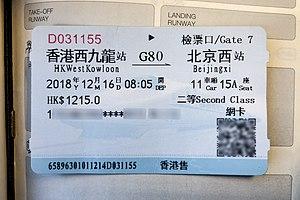
Le réseau de transport ferroviaire en Chine est devenu le deuxième du monde avec plus de 130 000 km de voies en décembre 2018 dont près de 29 000 km de voies à grande vitesse et le premier en termes de voies électrifiées avec 87 000 km de ligne, soit 68,2 % de son réseau. La longueur du réseau a ainsi été multiplié par cinq depuis 1949.